Handley Page Victor

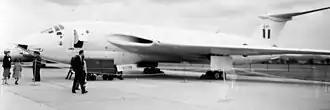
Victor B1A XH588 at an East Anglian Battle of Britain day event, 1959

Production "B.1" Victors were powered by the Armstrong Siddeley Sapphire ASSa.7 turbojets rated at , and were initially armed with the Blue Danube nuclear weapon and later with the more powerful Yellow Sun weapon when it became available. Victors also carried U.S.-owned Mark 5 nuclear bombs (made available under the Project E programme) and the British Red Beard tactical nuclear weapon. A total of 24 were upgraded to "B.1A" standard by the addition of Red Steer tail warning radar in an enlarged tail-cone and a suite of radar warning receivers and electronic countermeasures (ECM) from 1958 to 1960.